Montreal Impact (1992–2011)

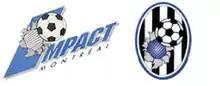
Original Impact logos

The Impact club was founded in 1992 by the Saputo family, as the owners of the Montreal Supra of the Canadian Soccer League did not pursue an APSL franchise by the deadline set by the U.S. league. The Montreal ownership and front office split with their main financial sponsor announcing the start of a new APSL club on December 13, 1992, with the Supra coach. In 1993, the APSL was trying to gain the USSF Division 1 sanctioning required by FIFA with the award of the 1994 FIFA World Cup and the estimated $60 million in World Cup profits; it was seen as a league with much more upside than the CSL. They became a dominant club in the APSL (1993–1996) and the A-League (1997–2004), renamed the USL First Division (2005). The team did not compete during the 1999 A-League season. Their main rivals were the Rochester Rhinos and the Toronto Lynx prior to the latter's move to the USL Premier Development League.